Irvine Welsh

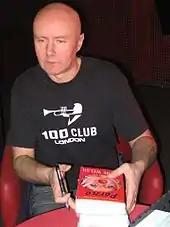
Irvine Welsh in Warsaw, 13 March 2006

Welsh has published eleven novels and four collections of short stories. His first novel, "Trainspotting", was published in 1993. Set in the mid-1980s, it uses a series of non-linear and loosely connected short-stories to tell the story of a group of characters tied together by decaying friendships, heroin addiction and stabs at escape from the oppressive boredom and brutality of their lives in the social housing schemes. It was released to shock and outrage in some circles and great acclaim in others. It was adapted as a play, and a film adaptation, directed by Danny Boyle and written by John Hodge, was released in 1996. Welsh appeared in the film in the minor role of drug dealer Mikey Forrester.